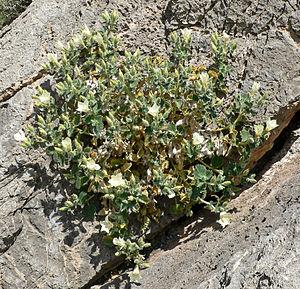
Eucnide urens est une espèce végétale de la famille des Loasaceae, originaire du nord du Mexique et du sud-ouest des États-Unis.